Mariama Barry

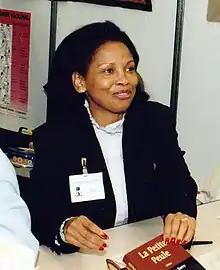
Mariama Barry in 2000.

Mariama Barry is a Senegalese novelist, specializing in autobiographical fiction. Born in Dakar, she spent her teenage years in Guinea before settling in France, where she is also a practicing lawyer. Her first book, "La petite Peule", was published in 2000, then in English translation in 2010 as "The Little Peul".